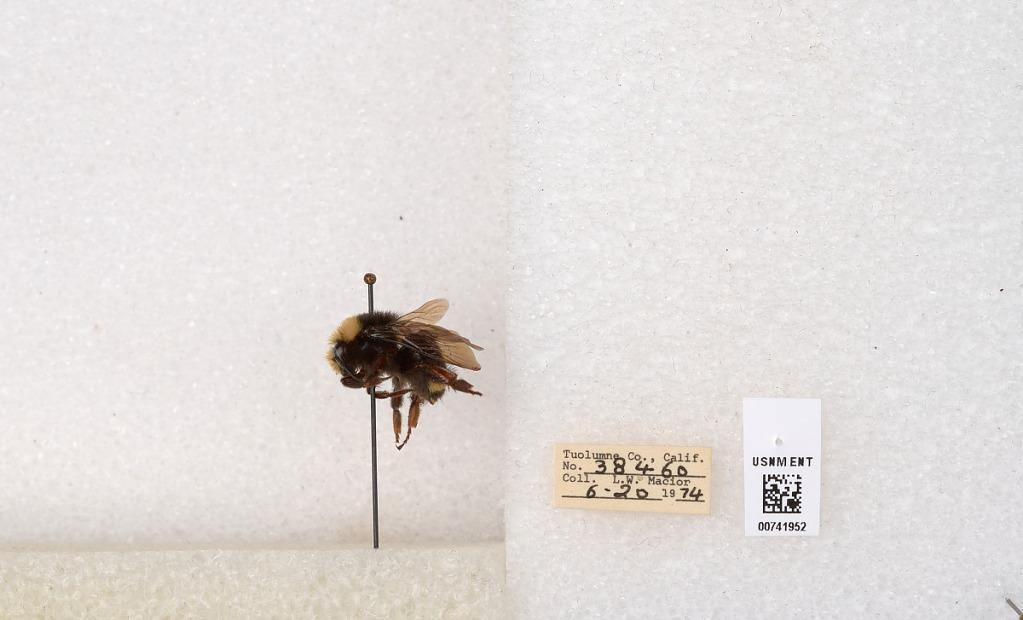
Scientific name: Bombus (Pyrobombus) vosnesenskii Radoszkowski
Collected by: L. Macior
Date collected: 1974-6-20
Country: United States
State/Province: California
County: Tuolumne
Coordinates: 37.9712, -120.228